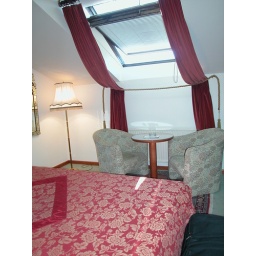
Vienna - Our hotel with the window in the roof